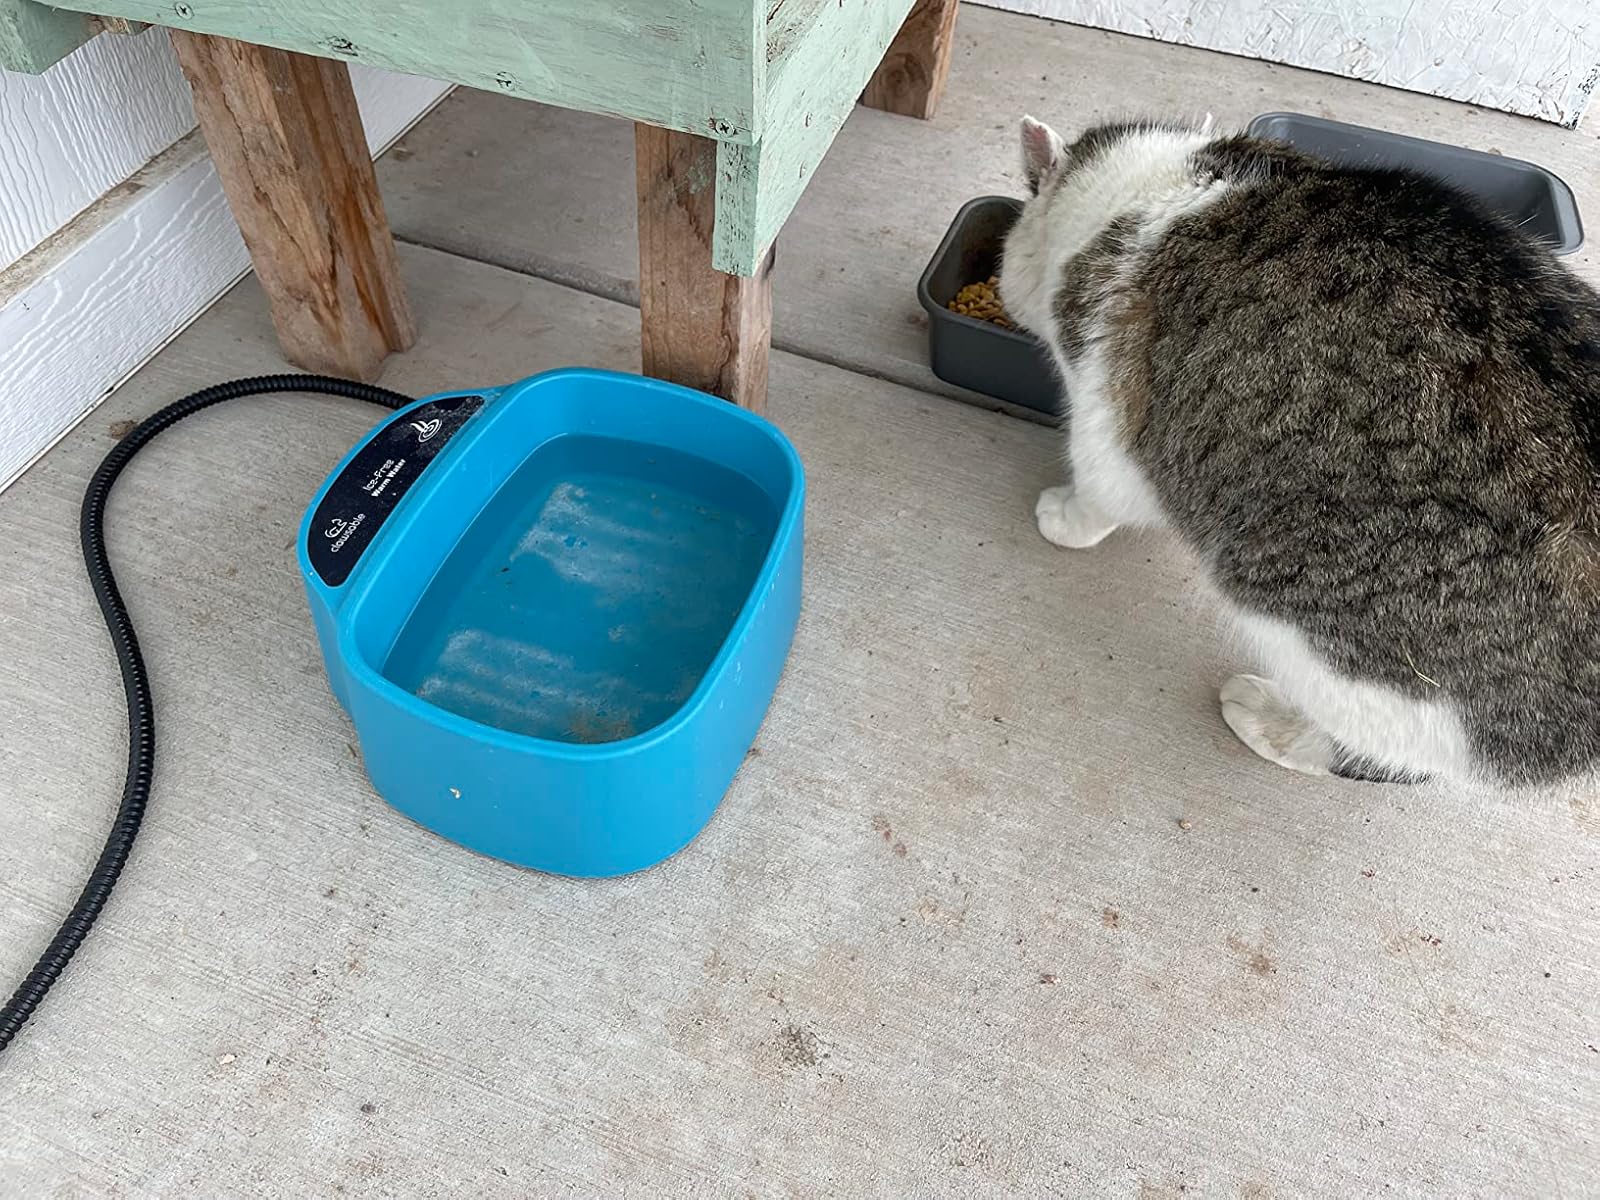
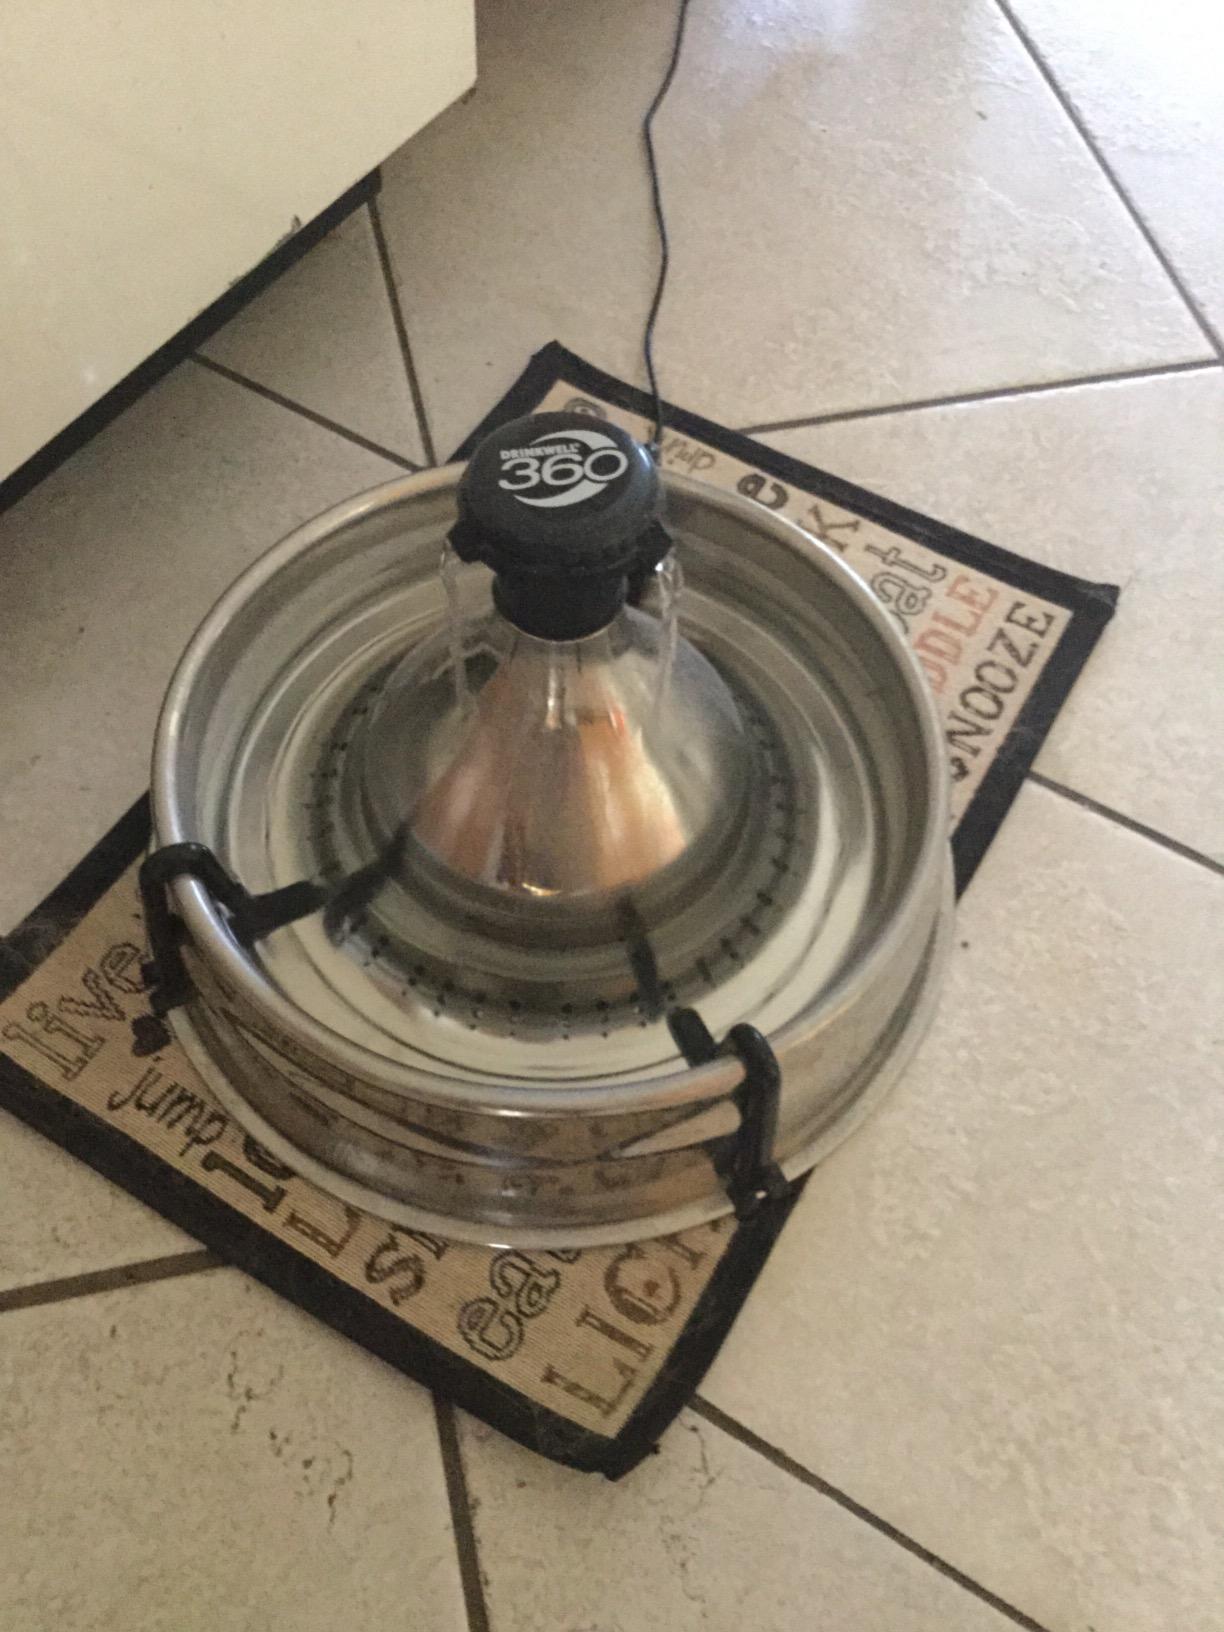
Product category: items_bowl
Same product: no